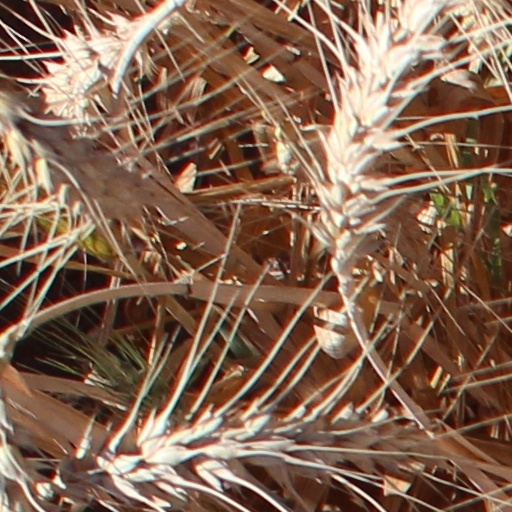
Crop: wheat